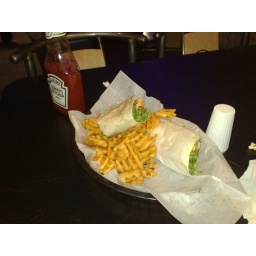
the buffalo chicken wrap that i called in before the kitchen closed at central cafe